James Szlumper

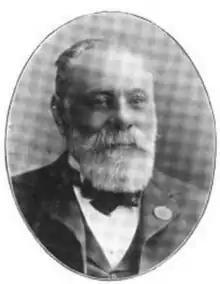
Portrait of James Weeks Szlumper, taken around 1909

Sir James Weeks Szlumper JP DL (29 January 1834 – 27 October 1926) was an English civil engineer. He was Chief Engineer on a number of key railway engineering projects in the Victorian era.